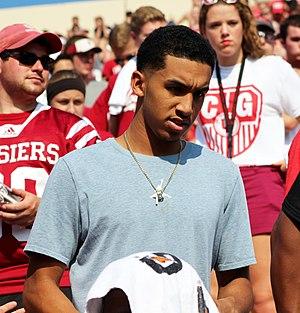
Tremont Waters, né le 10 janvier 1998 à New Haven dans le Connecticut, est un joueur américano-portoricain de basket-ball. Il évolue au poste de meneur.